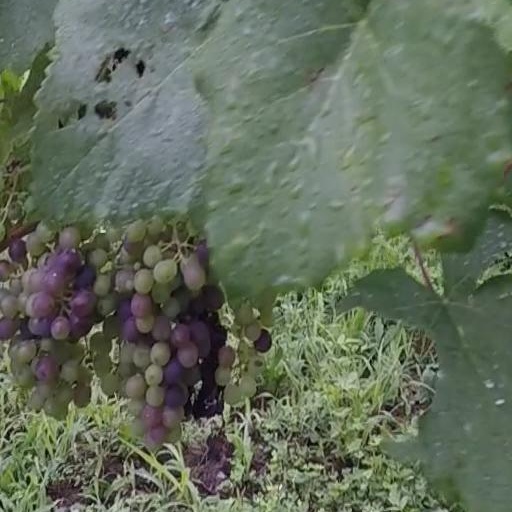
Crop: grape